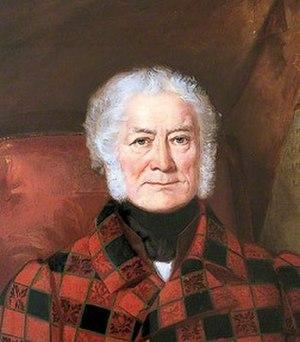
John Gilchrist est un orientaliste et linguiste écossais, né a Édimbourg en 1759 et mort en 1841.